Linda Y. Cureton

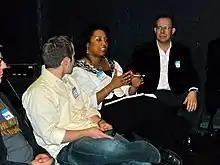
Cureton as a panelist at Government 2.0 camp in 2009

Linda Y. Cureton (born 1959 in Bethesda, Maryland) is the chief executive officer and founder of Muse Technologies, Inc. A former NASA CIO, Ms. Cureton launched her company in April 2013.